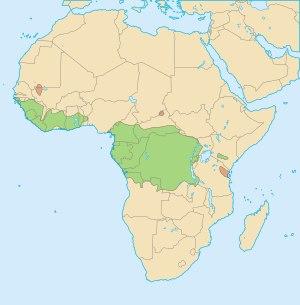
Le chat doré africain est un chat sauvage de taille moyenne distribué à travers les forêts tropicales d'Afrique de l'Ouest et d'Afrique centrale. Il a une longueur d'environ 80 cm, dont plus de 30 cm de queue. Découvert par le naturaliste Coenraad Jacob Temminck au XVIIIᵉ siècle, ce gros chat était autrefois surnommé « chat-pard ».